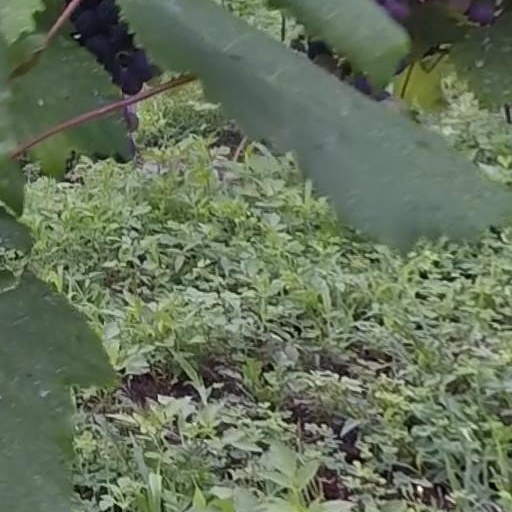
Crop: grape